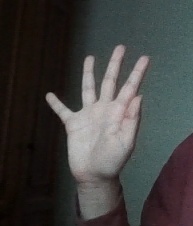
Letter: sheen